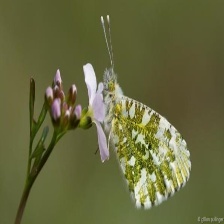
Species: ORANGE TIP
Butterfly family (ImageNet category): cabbage_butterfly